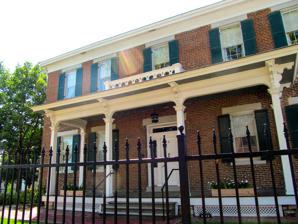
Building: Harris-Kearney House
Country: United States of America
Year built: 1855
Harris-Kearney House Col. John Harris House Established 1963 Location 4000 Baltimore Ave, Kansas City, Missouri , United States Coordinates 39°03′15″N 94°35′16″W / 39.05417°N 94.58778°W / 39.05417; -94.58778 Website Harris-Kearney House The 1855 Harris-Kearney House is an historical site located in Kansas City, Missouri , in the Westport neighborhood. Originally, the house was located at the intersection of modern-day Westport Road and Main Street (where the Katz Drug Store was located) The home is the oldest brick residence in the city. This Greek Revival mansion was built in 1855, and was owned by Col. John "Jack" Harris and his wife Henrietta. The Mansion House, as it was known, was moved to 4000 Baltimore, in 1922. Harris House Hotel In 1846 the Harris family purchased a business called the Catfish House located at the northeast corner of what is today's Westport Road and Pennsylvania.  The family operated this small hotel and saloon until it burned to the ground in 1848.  With the help of friends, family and locals, the hotel was rebuilt as a 3-story brick hotel, in the same location, and renamed The Harris House Hotel.  This new, grand hotel was considered integral to the neighborhood as it provided food and lodging to explorers, trappers, Union soldiers, gold miners, salesmen, politicians, and pioneers traveling west on the Santa Fe, California, and Oregon Trails. During the Battle of Westport, in 1864, the hotel was used as the headquarters of the Union Army with General Curtis in command.  The Harris House Hotel was torn down in 1922. The Harris family lived in the Mansion House from 1855 to 1881. Col. John "Jack" Harris (1795-1873). Original owner of Col. John Harris House, 4000 Baltimore Ave. Westport Henrietta Harris. Wife of Col. John Harris, original owner of the house, 4000 Baltimore Ave. Westport The Kearney Family lived in the Mansion House from 1870 to 1898. Col. Charles Kearney. Col. Harris' son-in-law and second owner of Col. John Harris home, 4000 Baltimore Ave. Westport Josephine (Harris) Kearney. Daughter of Col. John & Henrietta Harris, wife of Col. Kearney. Second owner of the house, 4000 Baltimore Ave. Westport The Kearney's moved into the Harris House in 1870.  They added on to the back of the home to accommodate their family of three daughters, one adopted daughter, and one son.  In 1898, William Rockhill Nelson , founder of The Kansas City Star , bought the property and gave it to Mr. and Mrs. Thomas W. Johnston, editor of The KC Star, as a wedding gift. In 1921, Elmer Williams, a businessman, bought the Mansion House and wanted to demolish it and build a hotel. To prevent the demolition, in 1922, the home was purchased for $1,000, by a group of ladies who were forerunners of the Daughters of Old Westport.  They raised another $5,000 to have the home moved to its current location at 4000 Baltimore Avenue.  During the move, the side portico, at the west entrance, was permanently removed. On December 31, 1922, the house opened as a historical museum, but was unprofitable and closed. In 1940, the house was sold in a public auction and acquired by a commercial developer. It was used as doctor and dentist offices and as office space, but this venture also failed. In 1970, the house was taken over by the small business administration. On Oct. 18, 1972, the Historic Harris-Kearney House was listed on the National Register of Historic Places. [ full citation needed ] The Westport Historical Society purchased the 1855 Harris-Kearney House in 1976.  The Society raised money and restored the home to its 1855 appearance. In 1985, the 1855 Harris-Kearney House Museum opened to the public and is operated as a 501(c)(3). Modern day The Westport Historical Society acquired the home and property in 1976 and restored the exterior to its pre-Civil War facade. In 1979, the society received a $10,000 grant for renovations. The home was restored with period-appropriate furniture, bedding and antiques.  Many items are from descendants of the Harris and Kearney families.   The museum is open for tours, private tours, weddings, meetings, and other events. References